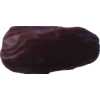
Label: dates